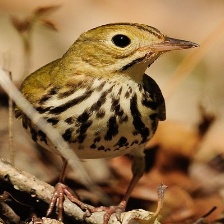
Species: OVENBIRD
Scientific name: SEIURUS AUROCAPILLA